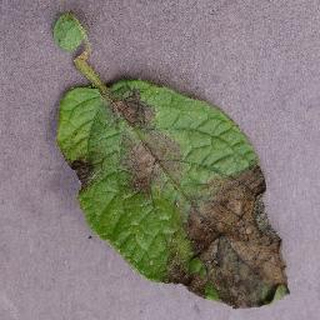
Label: potato_late_blight